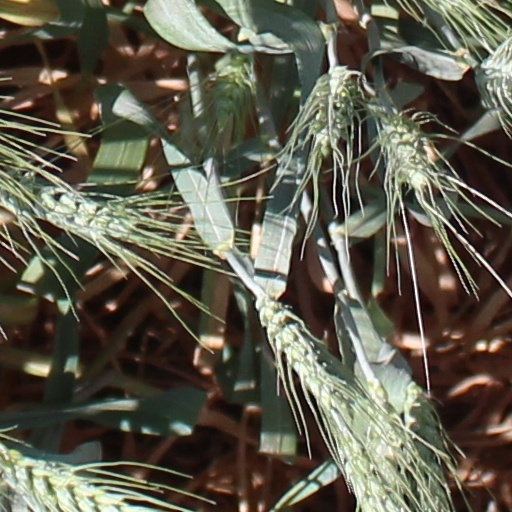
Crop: wheat